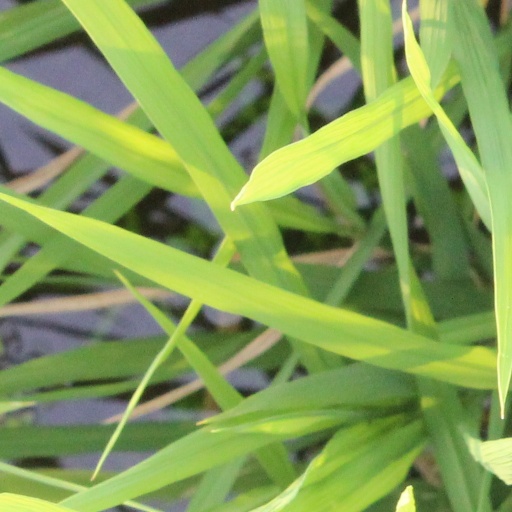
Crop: rice